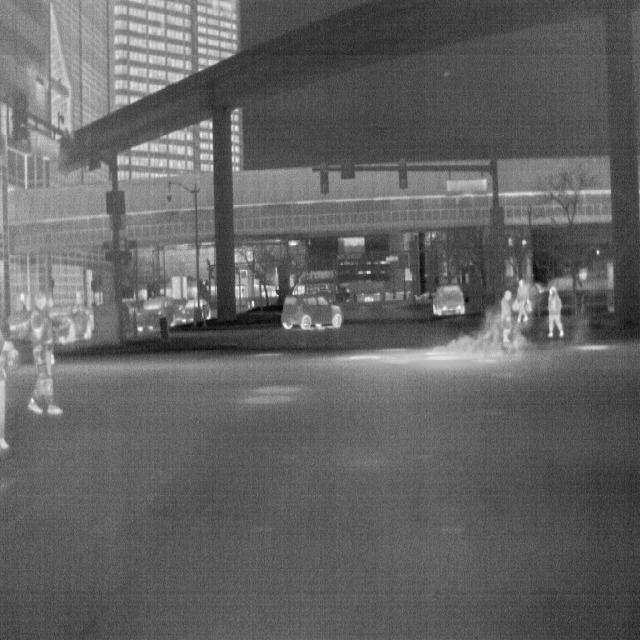
Detected objects:
label: person
label: person
label: person
label: person